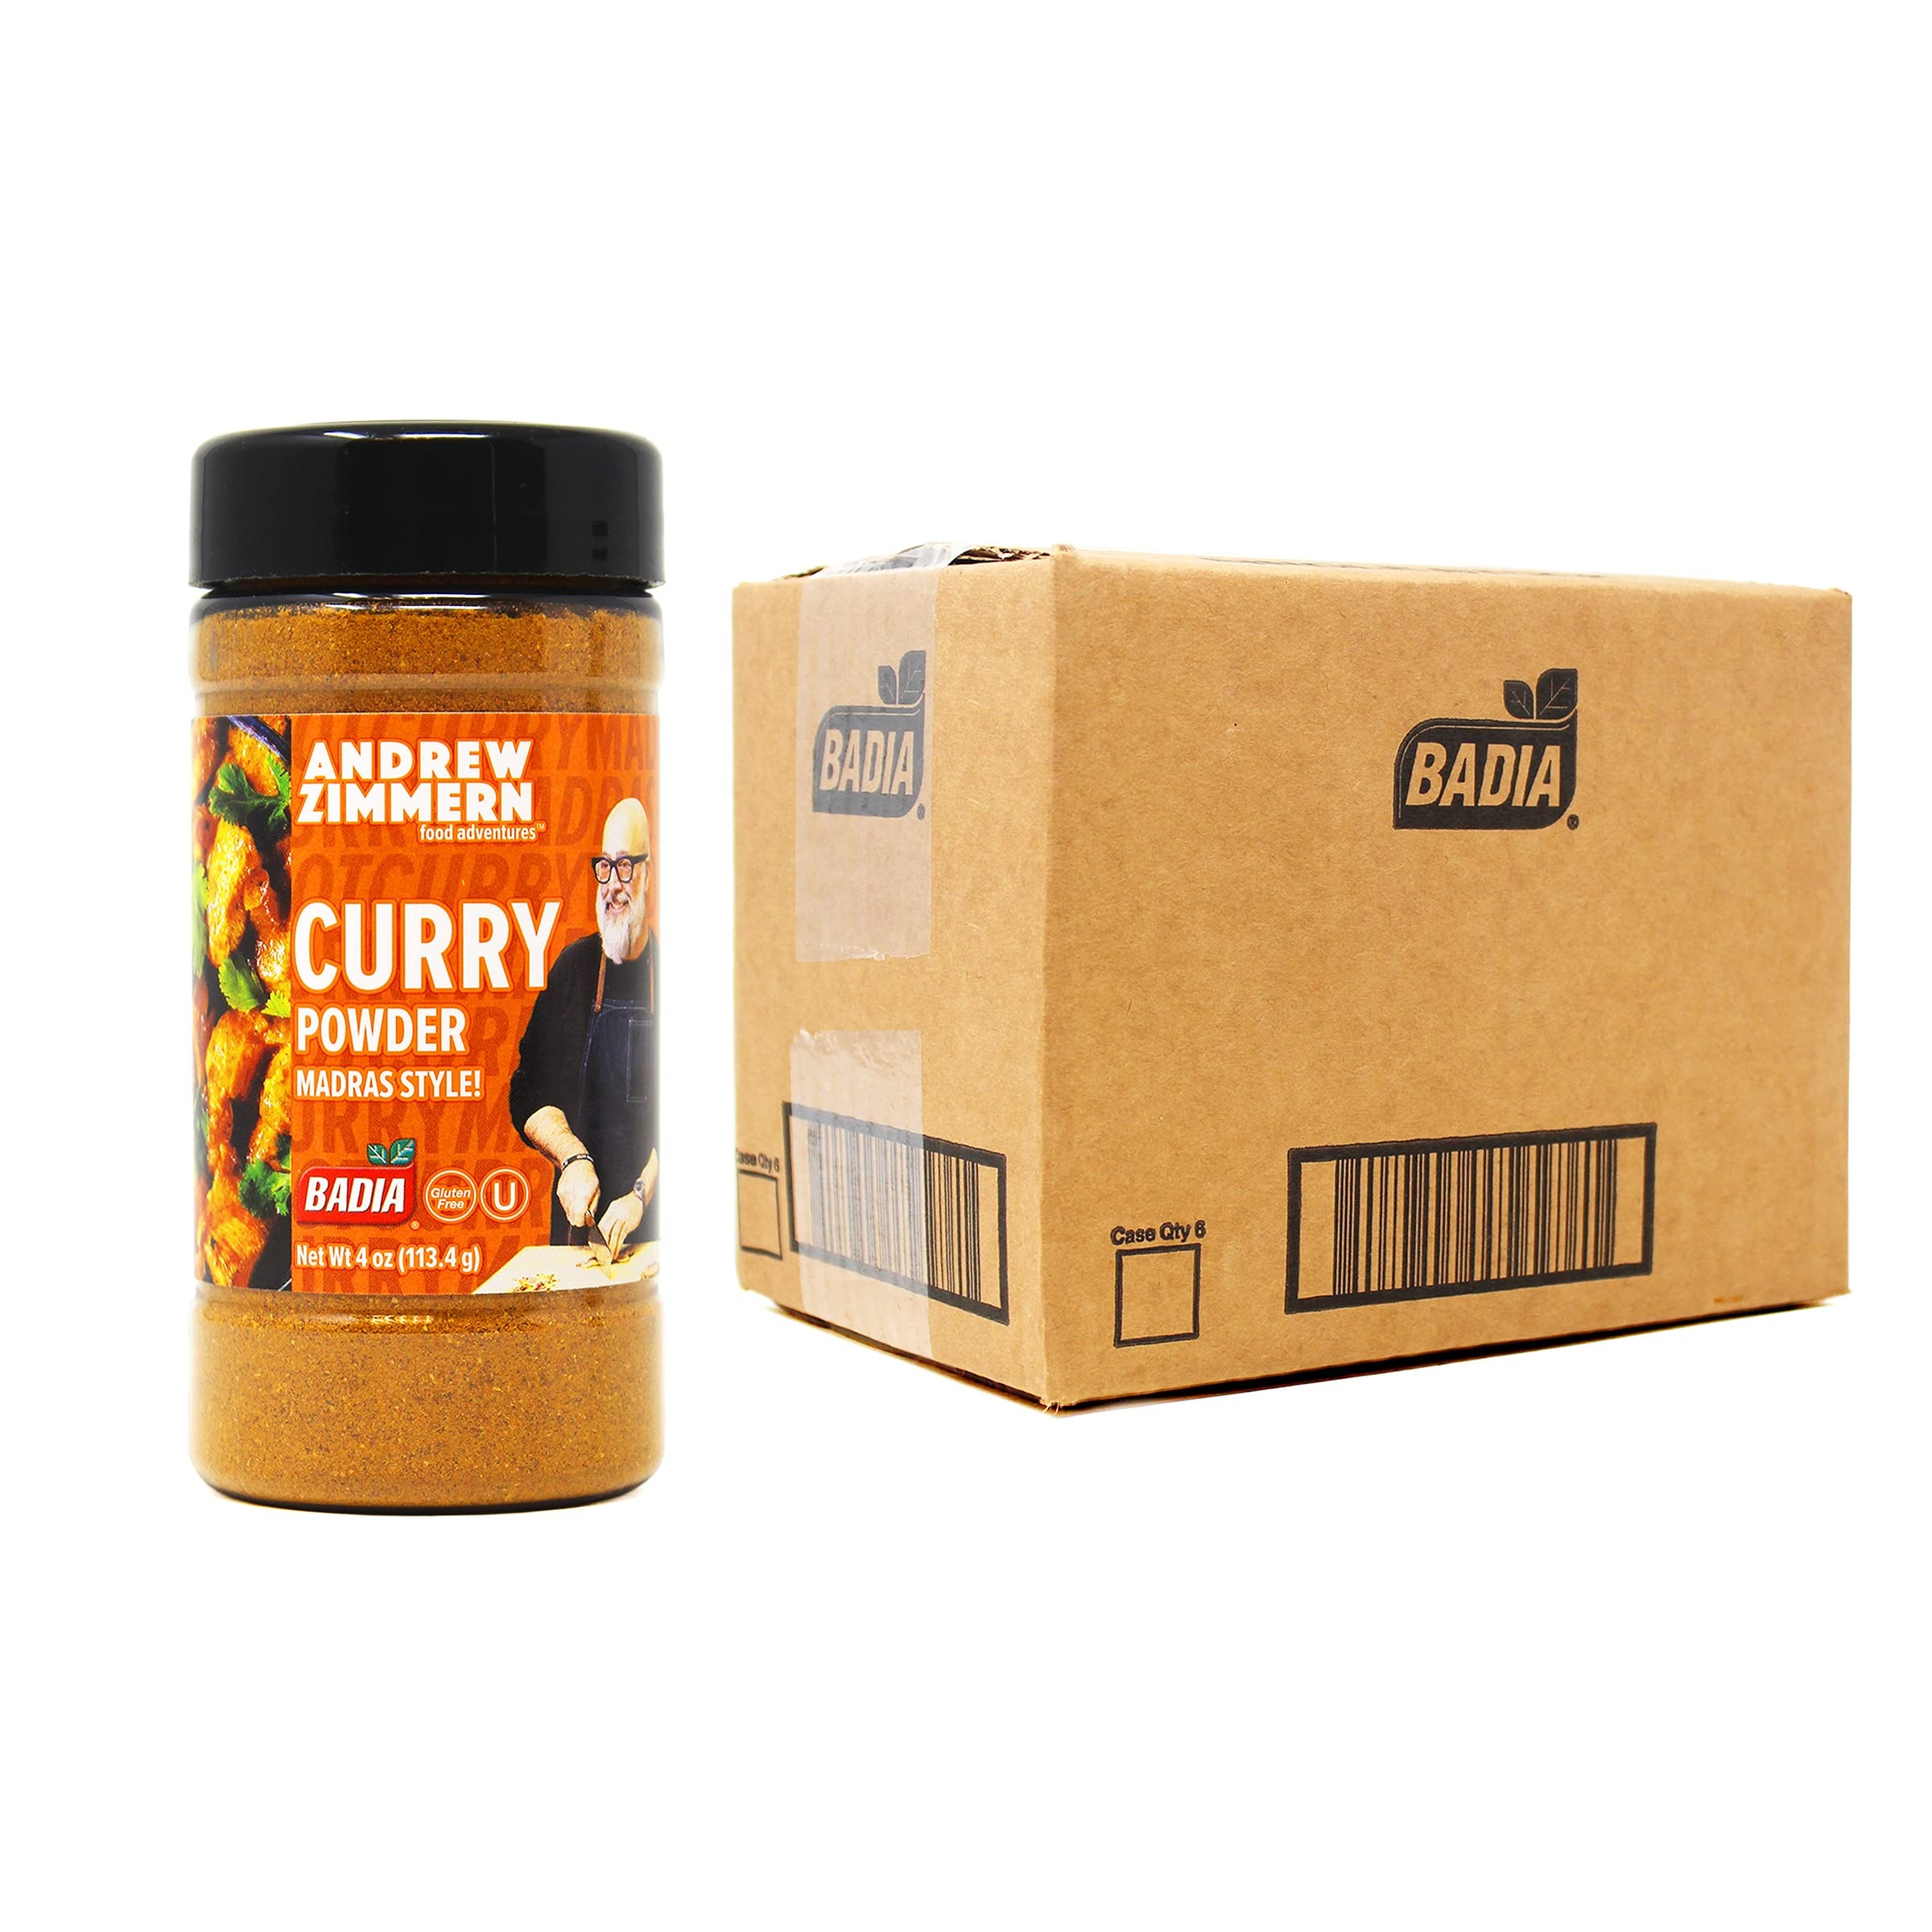
Item Name: Badia Andrew Zimmern Curry Powder Madras Style (Madras Hot Curry), 4 oz (Pack of 6)
Bullet Point 1: Curry Powder Madras Style
Bullet Point 2: Badia - Andrew Zimmern
Bullet Point 3: All-Purpose Seasoning
Bullet Point 4: Great for all kinds of meat and vegetables
Bullet Point 5: Salt Free
Bullet Point 6: Gluten Free
Bullet Point 7: Kosher
Bullet Point 8: Net Weight 4 oz
Bullet Point 9: Packed in U.S.A.
Bullet Point 10: Please Recycle
Value: 4.0
Unit: Ounce

Price: 24.99